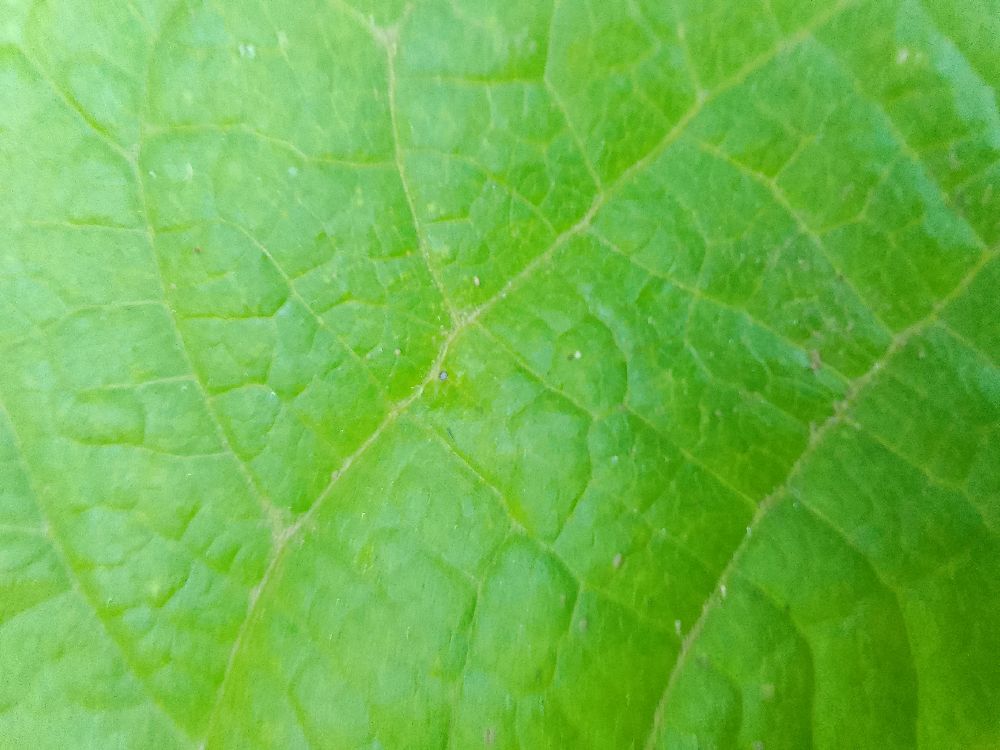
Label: healthy